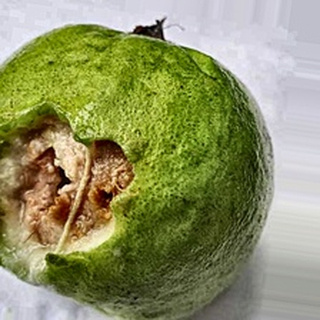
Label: guava_fruit_fly